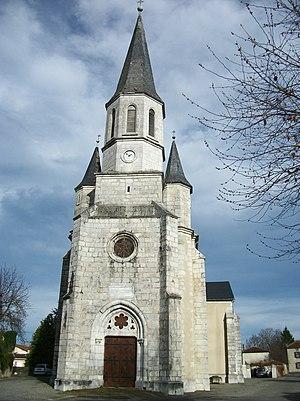
Église Saint-Pierre
La liste des églises de la Haute-Garonne recense de manière exhaustive les églises situées dans le département français de la Haute-Garonne.
Ardiège est une commune française située dans le département de la Haute-Garonne en région Occitanie.